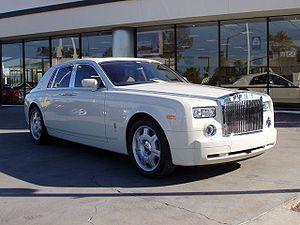
La Phantom VII ou Rolls-Royce Phantom Series I puis Series II est une limousine de luxe fabriquée par le constructeur automobile britannique Rolls-Royce de 2003 à 2016. Elle est la première Rolls-Royce construite sous l'ère BMW à l'usine de Goodwood. Elle est remplacée en 2018 par la Rolls-Royce Phantom VIII.